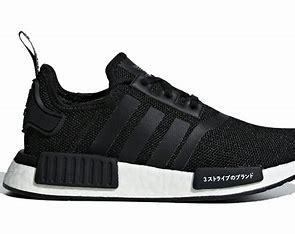
Brand: Adidas
Model: NMD